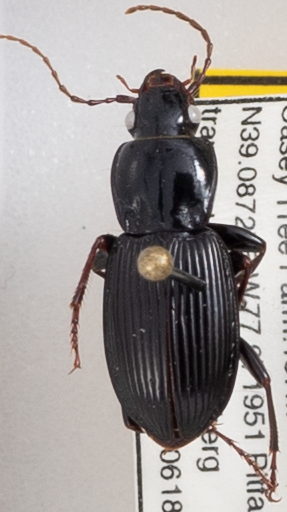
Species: Pterostichus stygicus
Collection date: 2019-06-18
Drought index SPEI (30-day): -0.624
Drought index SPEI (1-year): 2.09
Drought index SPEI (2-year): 2.09